Executive Residence

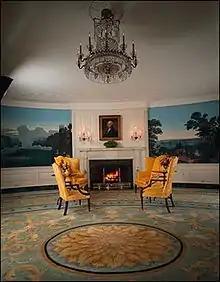
The Diplomatic Reception Room on the ground floor of the White House

The oval space beneath what is now the Blue Room was originally a Servants' Hall, but was turned into a furnace room in 1837. During the White House's 1902 renovation, the room was turned into a sitting room. President Franklin D. Roosevelt used it for his "fireside chat" radio broadcasts in the 1930s. Rebuilt (along with the rest of the gutted White House) during the 1948-to-1952 renovation, the room became the Diplomatic Reception Room. It was only sparsely furnished until First Lady Mamie Eisenhower received a large donation of museum-quality antique furniture from the National Society of Interior Designers in 1960. Except for decorative updating, it remains unchanged as of 2010.